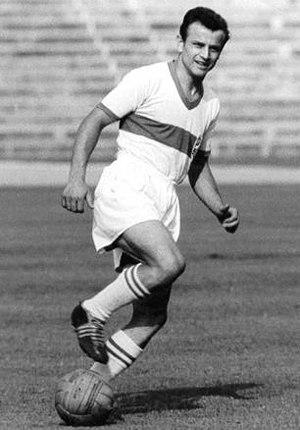
Erwin Waldner, né à Nürtingen le 24 janvier 1933 et décédé ibid. le 18 avril 2015, est un footballeur allemand.